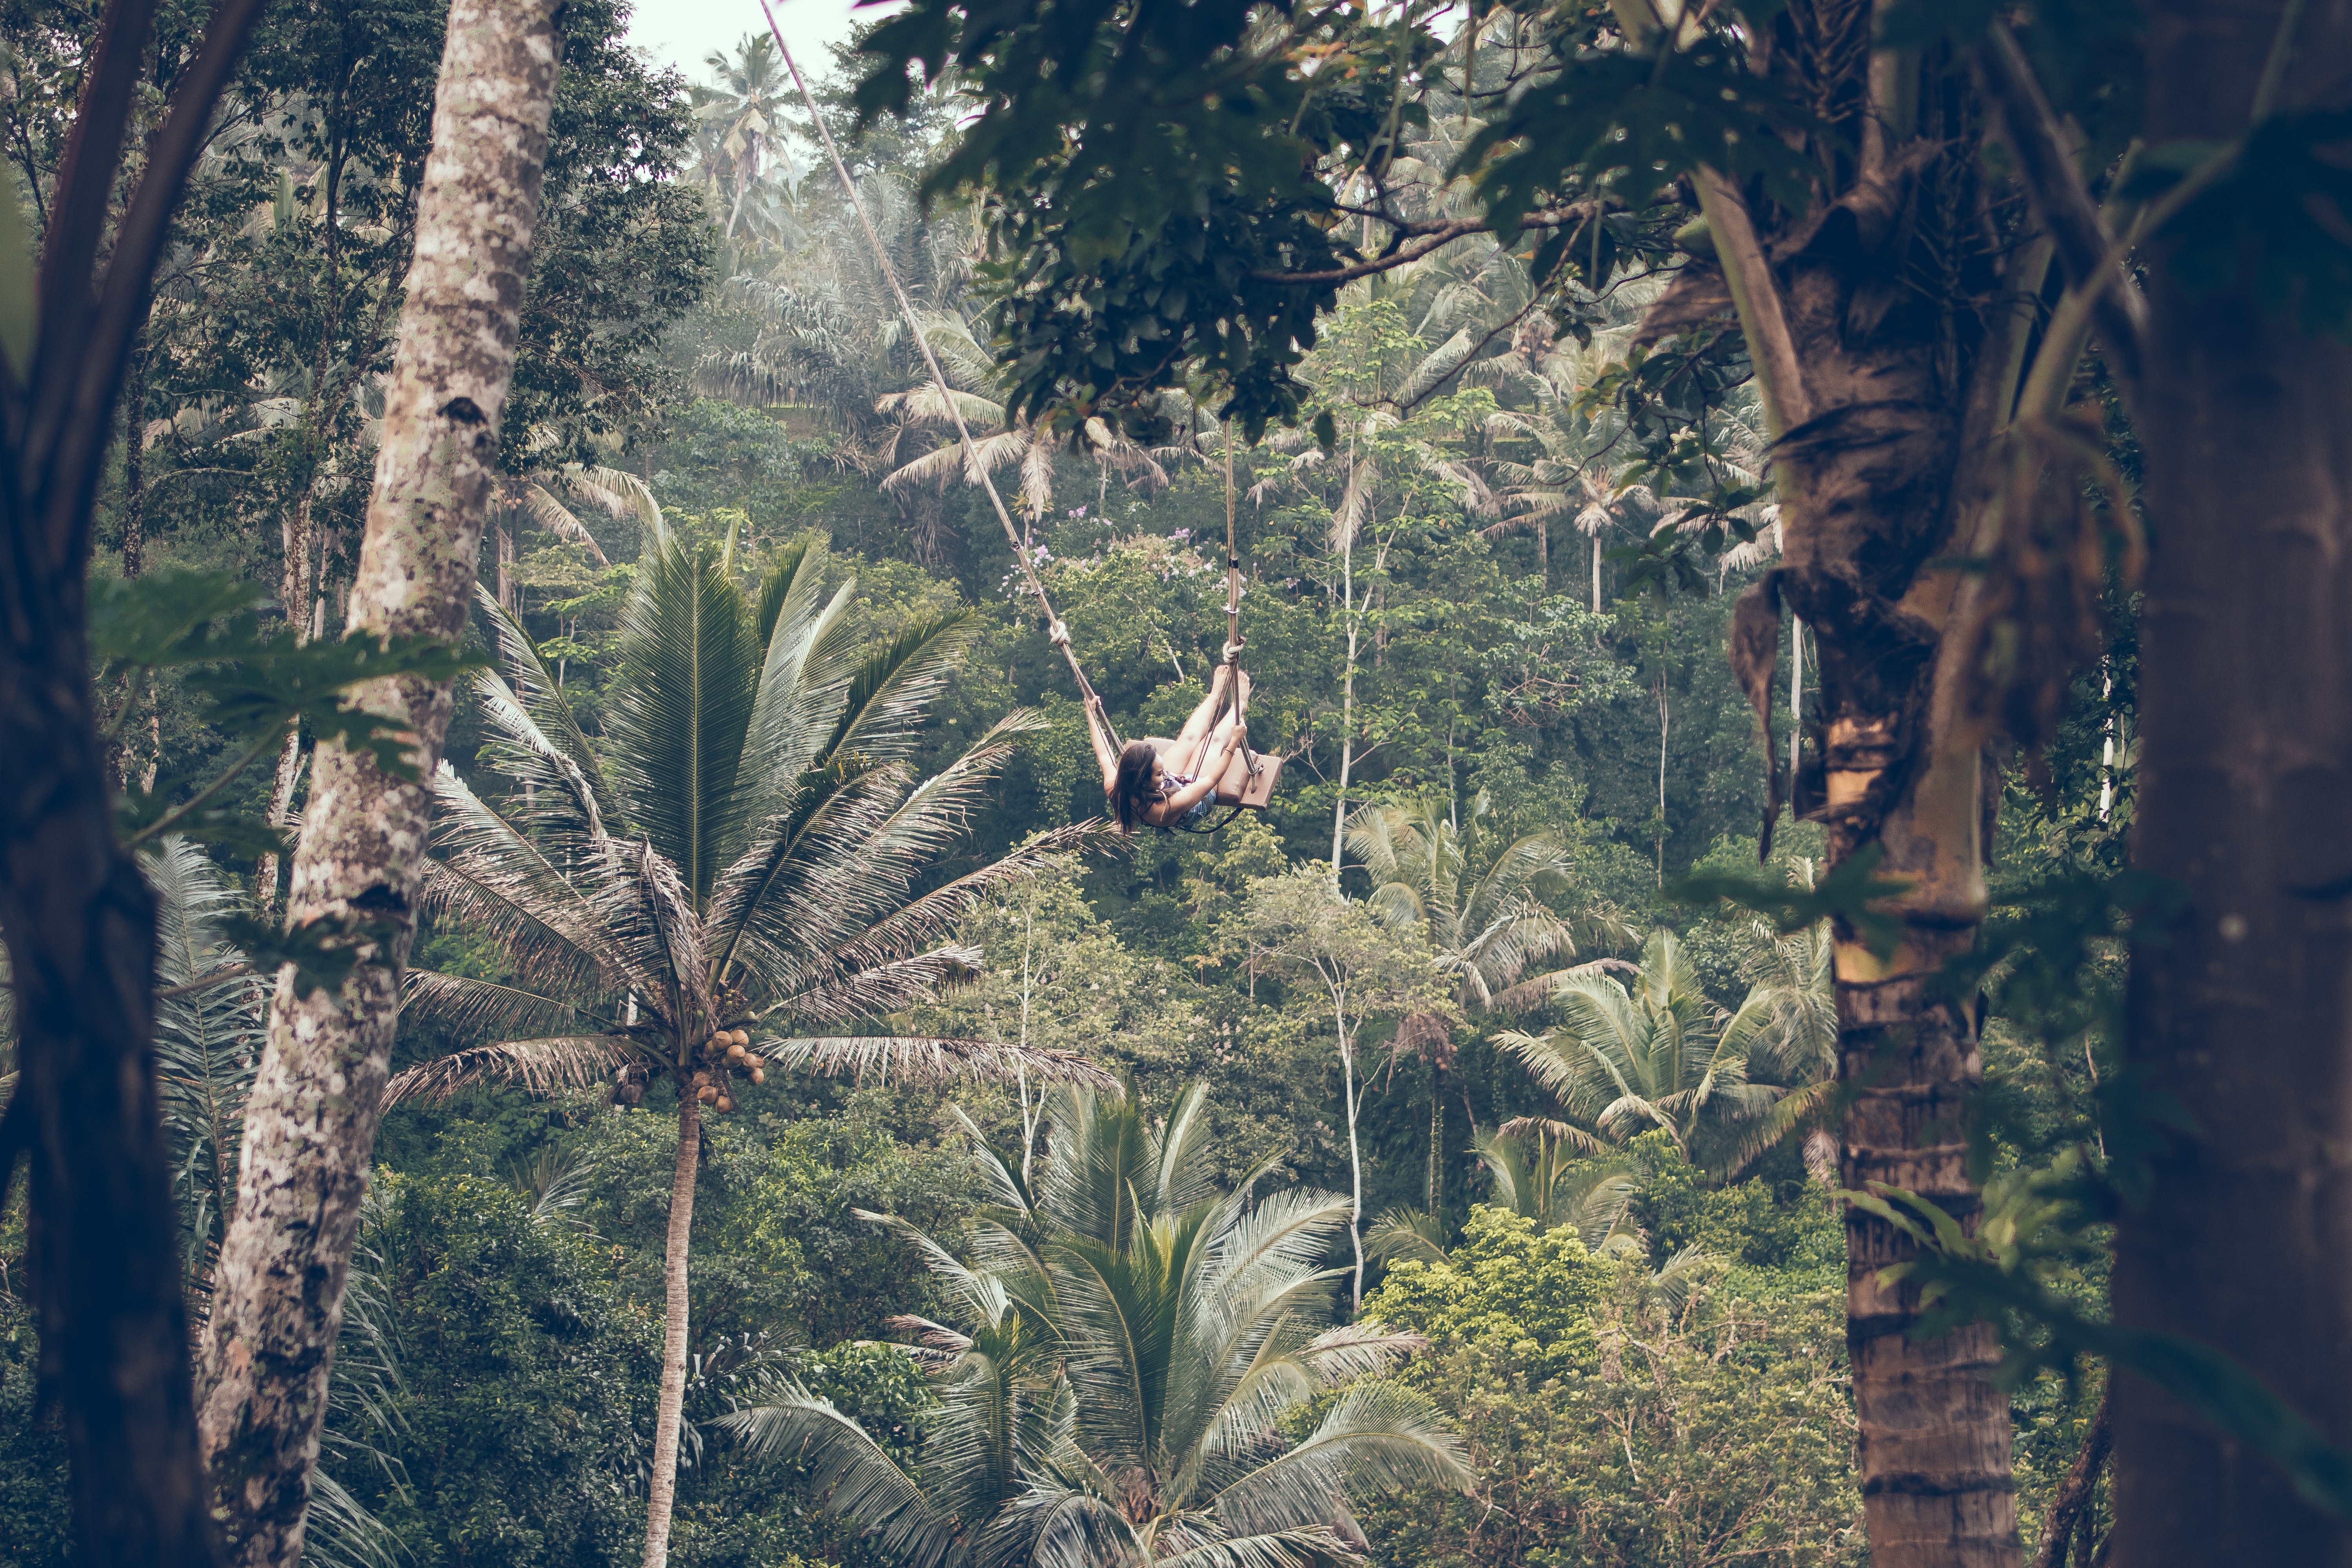
vegetation, tree, nature, natural environment, forest, jungle, tropical and subtropical coniferous forests, biome, natural landscape, rainforest, old growth forest, nature reserve, wilderness, plant, sky, leaf, woody plant, valdivian temperate rain forest, botany, sunlight, temperate broadleaf and mixed forest, woodland, organism, branch, plant community, palm tree, adaptation, trunk, spruce fir forest, Northern hardwood forest, temperate coniferous forest, national park, wood, arecales, grove